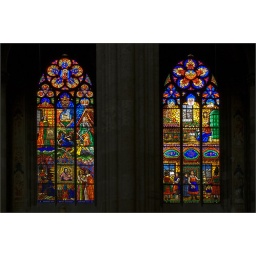
Impresionantes vidrieras en la Iglesia Votiva en Viena. Amazing stained glass window in tthe Votiv Church at Vienna